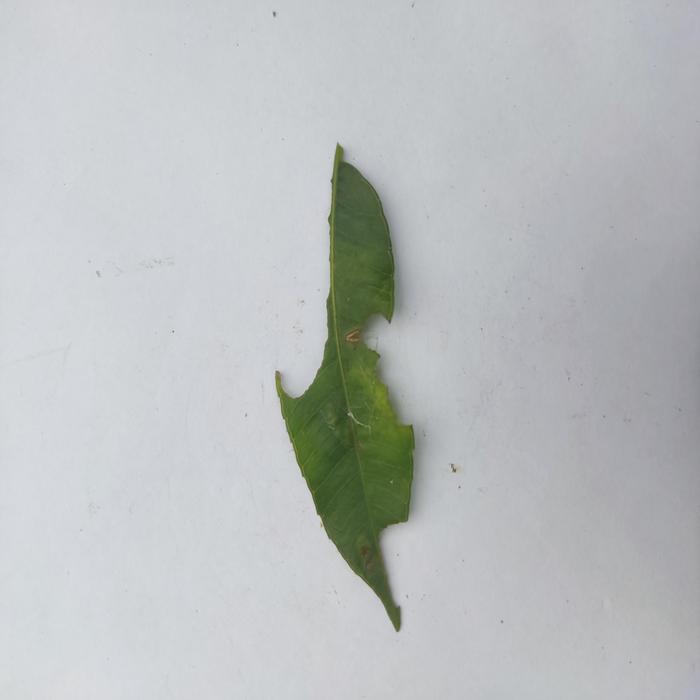
Crop: Hog Plum
Leaf condition: Caterpillars_Infestation